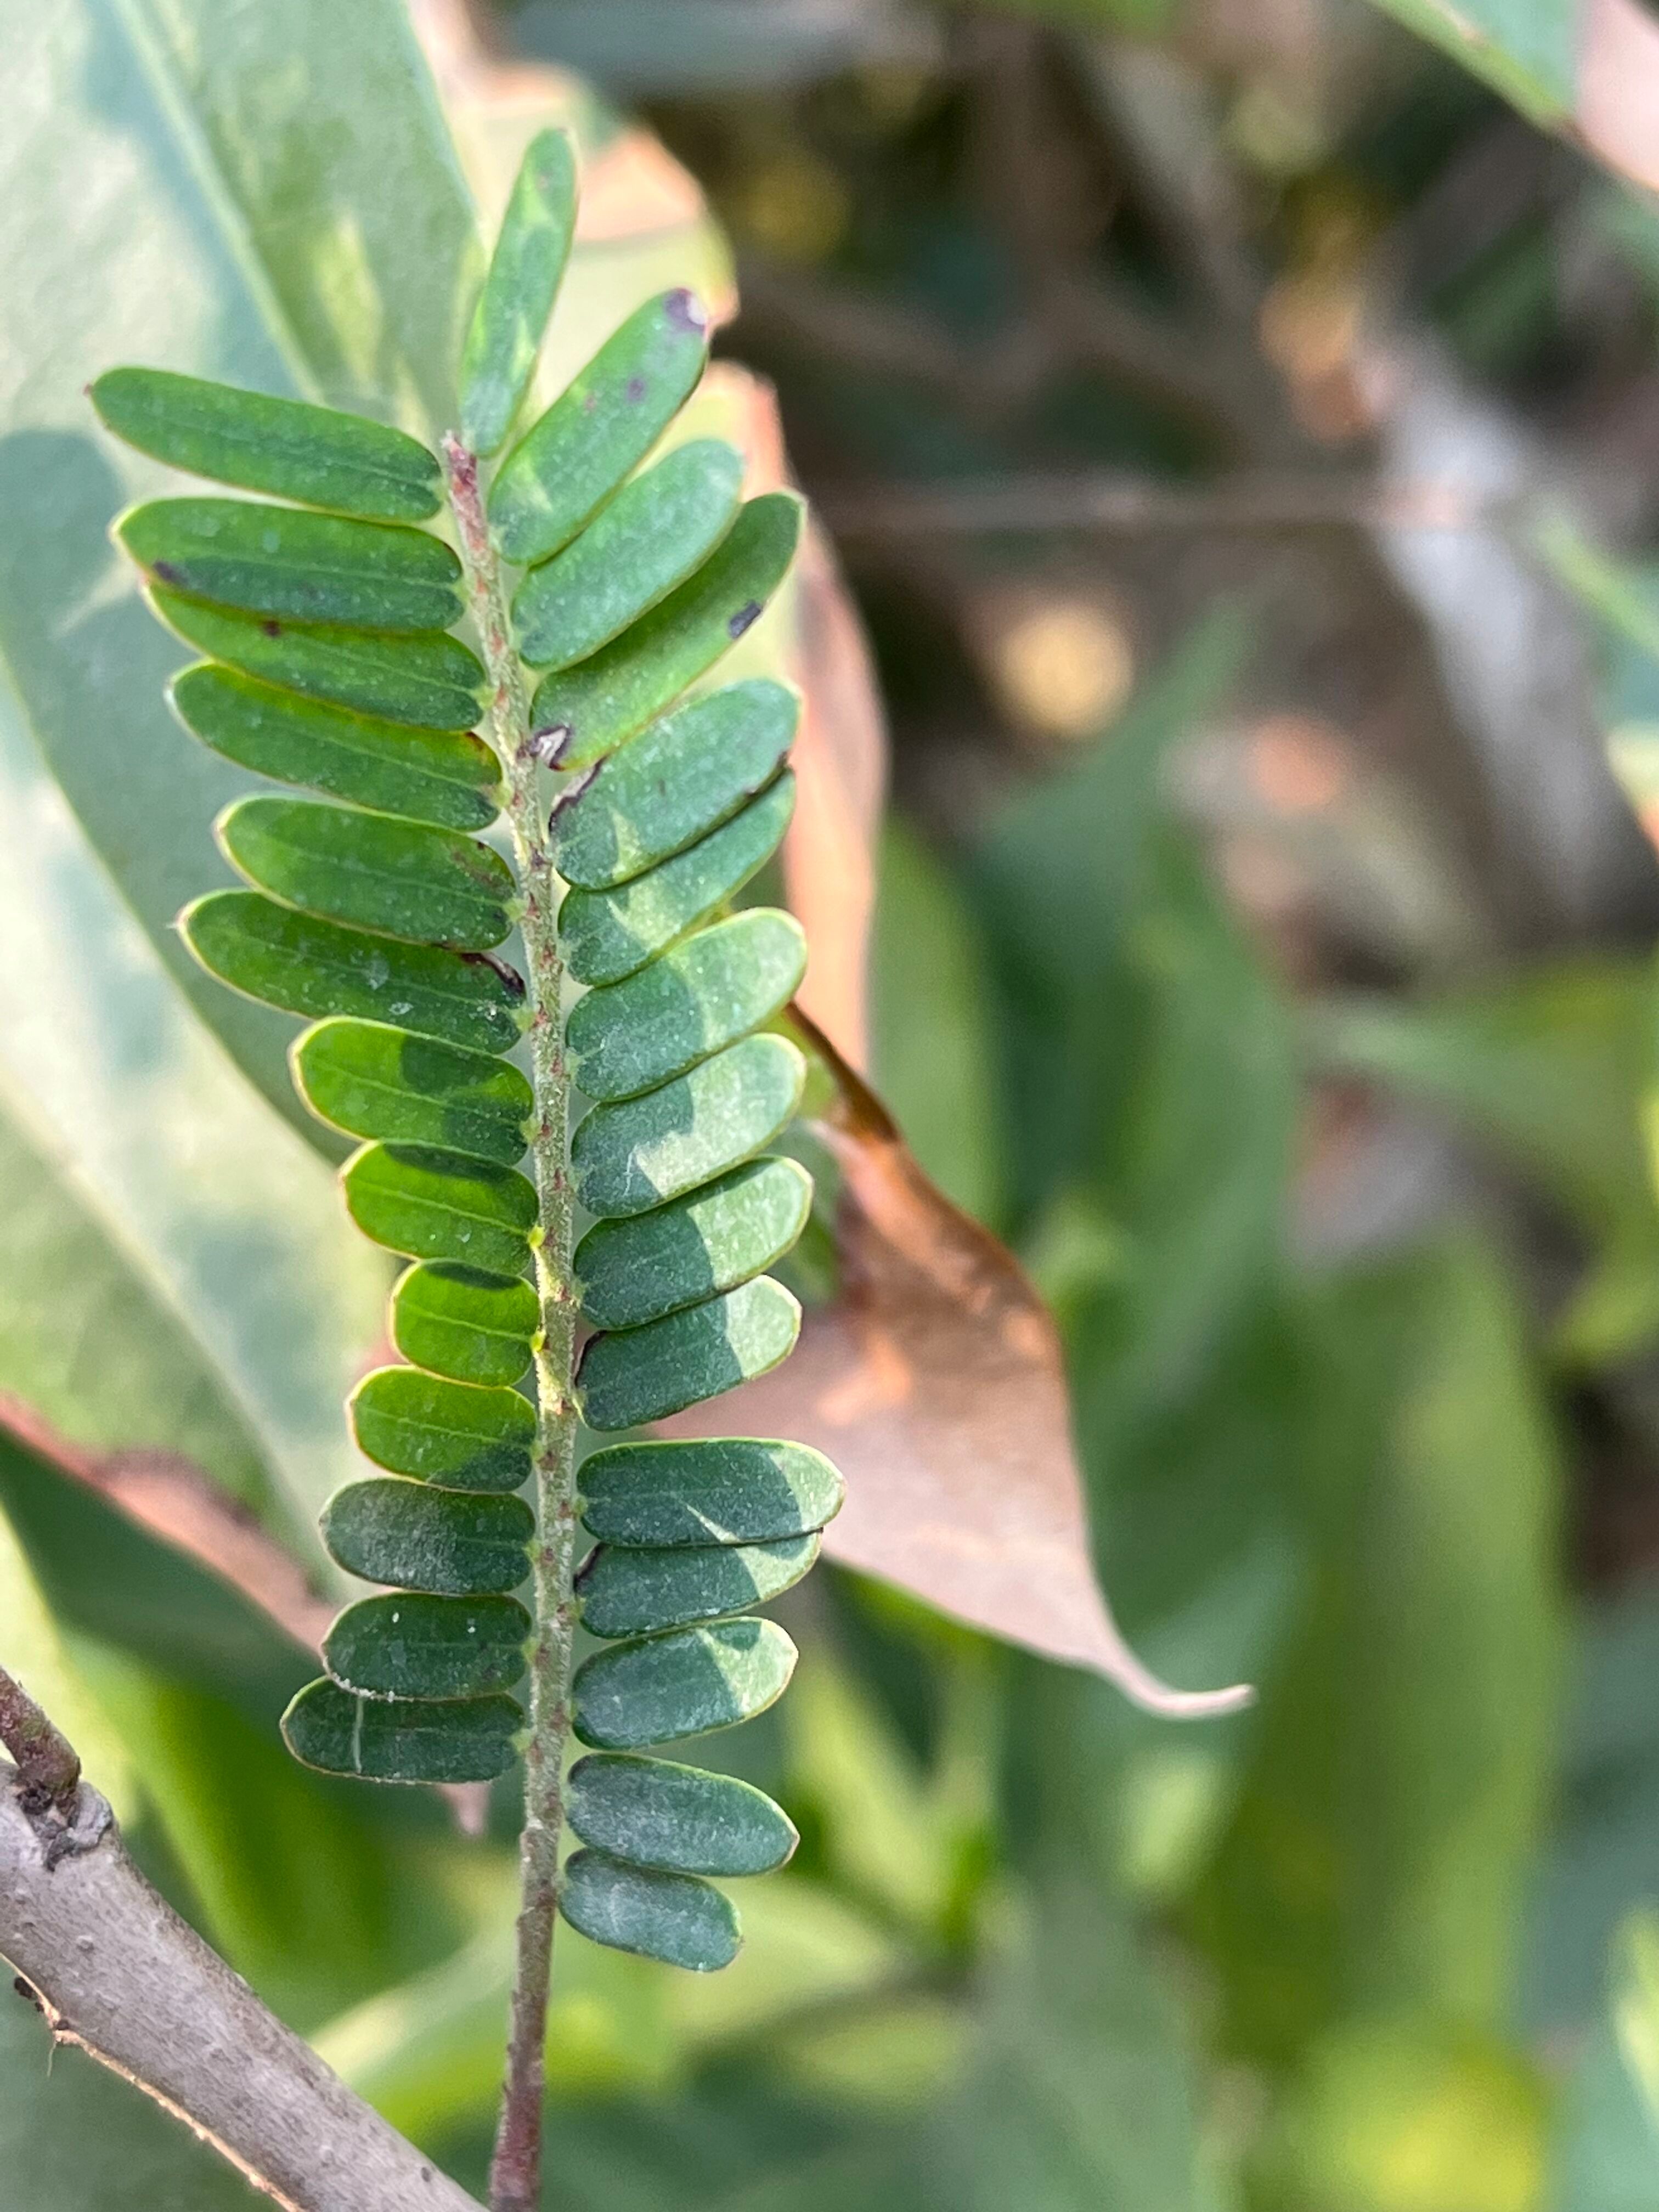
Plant species: phyllanthus-emblica